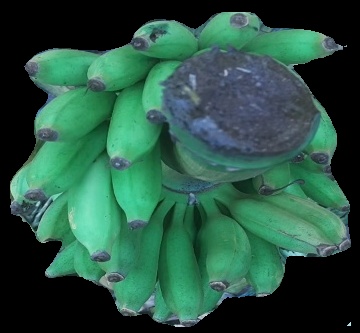
Variety: elakki-bale
Grade: grade1